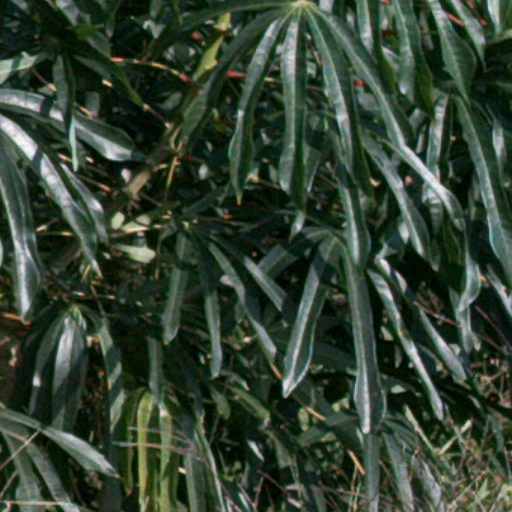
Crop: cassava